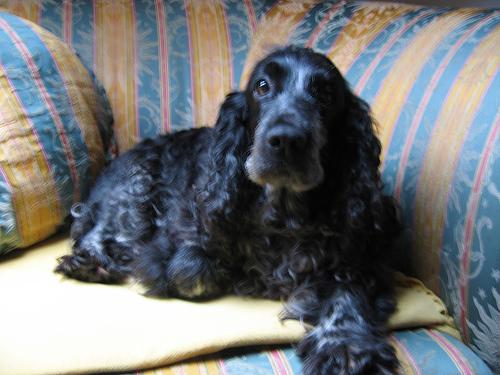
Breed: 286-n000111-cocker_spaniel